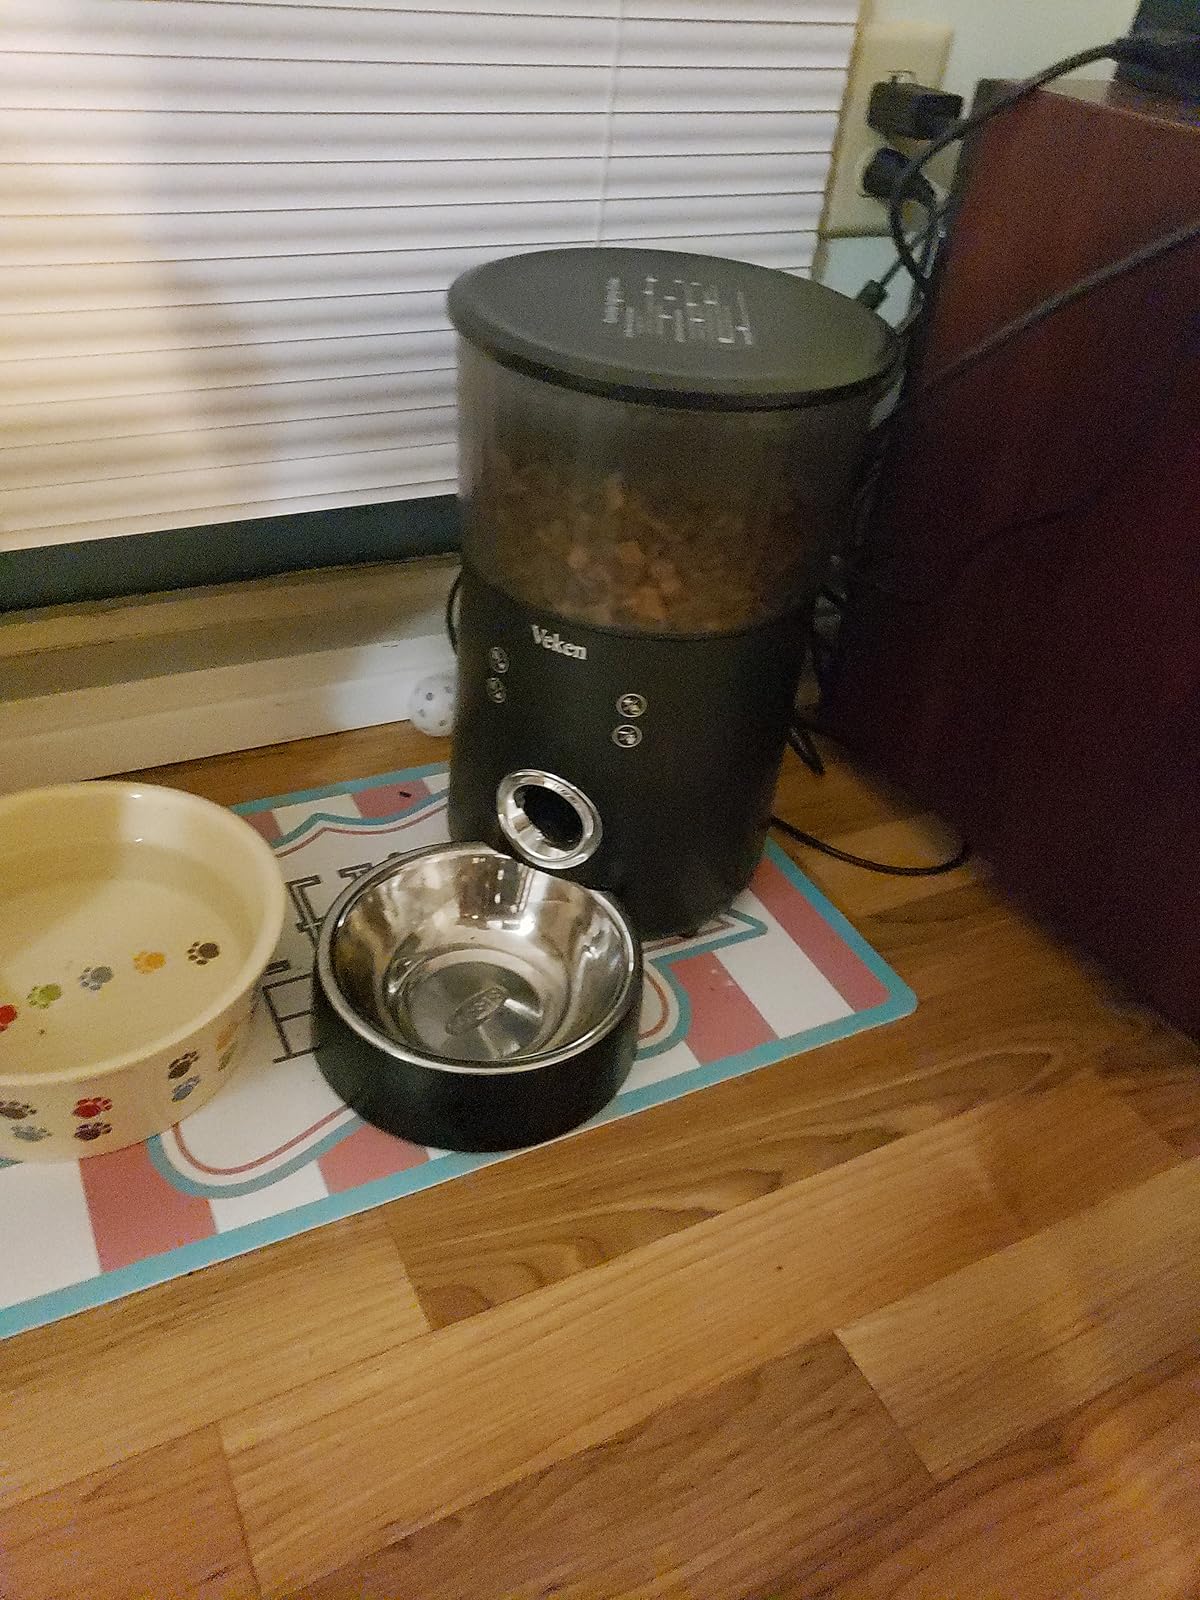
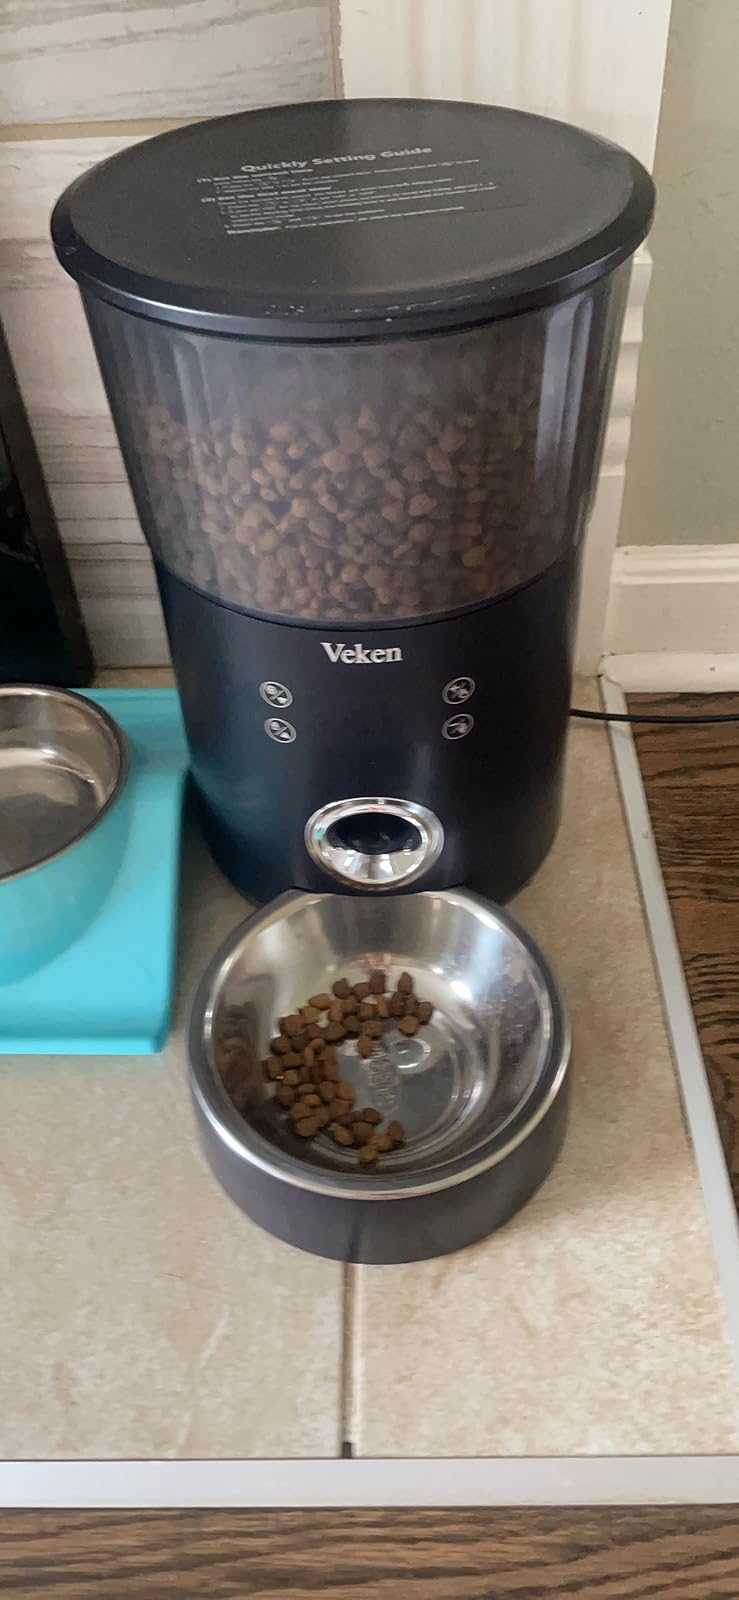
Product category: items_feeder
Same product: yes